University of Melbourne

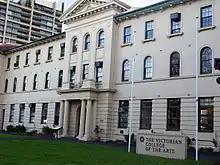
The Elisabeth Murdoch Building at the Victorian College of the Arts on St Kilda Road

The Parkville campus is the primary campus of the university. Originally established in a large area north of Grattan Street in Parkville, the campus has expanded well beyond its boundaries, with many of its newly acquired buildings located in the nearby suburb of Carlton. The university is undertaking an "ambitious infrastructure program" to reshape campuses. The campus was founded in 1853, and is located just north of Melbourne's central business district. There is a diverse range of cafés, two gyms, five university libraries, a bank branch, Australia Post parcel lockers, a bike shop, a boutique supermarket and a small pharmacy located on the Parkville campus. The campus is located within a broader knowledge precinct, which encompasses eight hospitals, and many other leading research institutes.